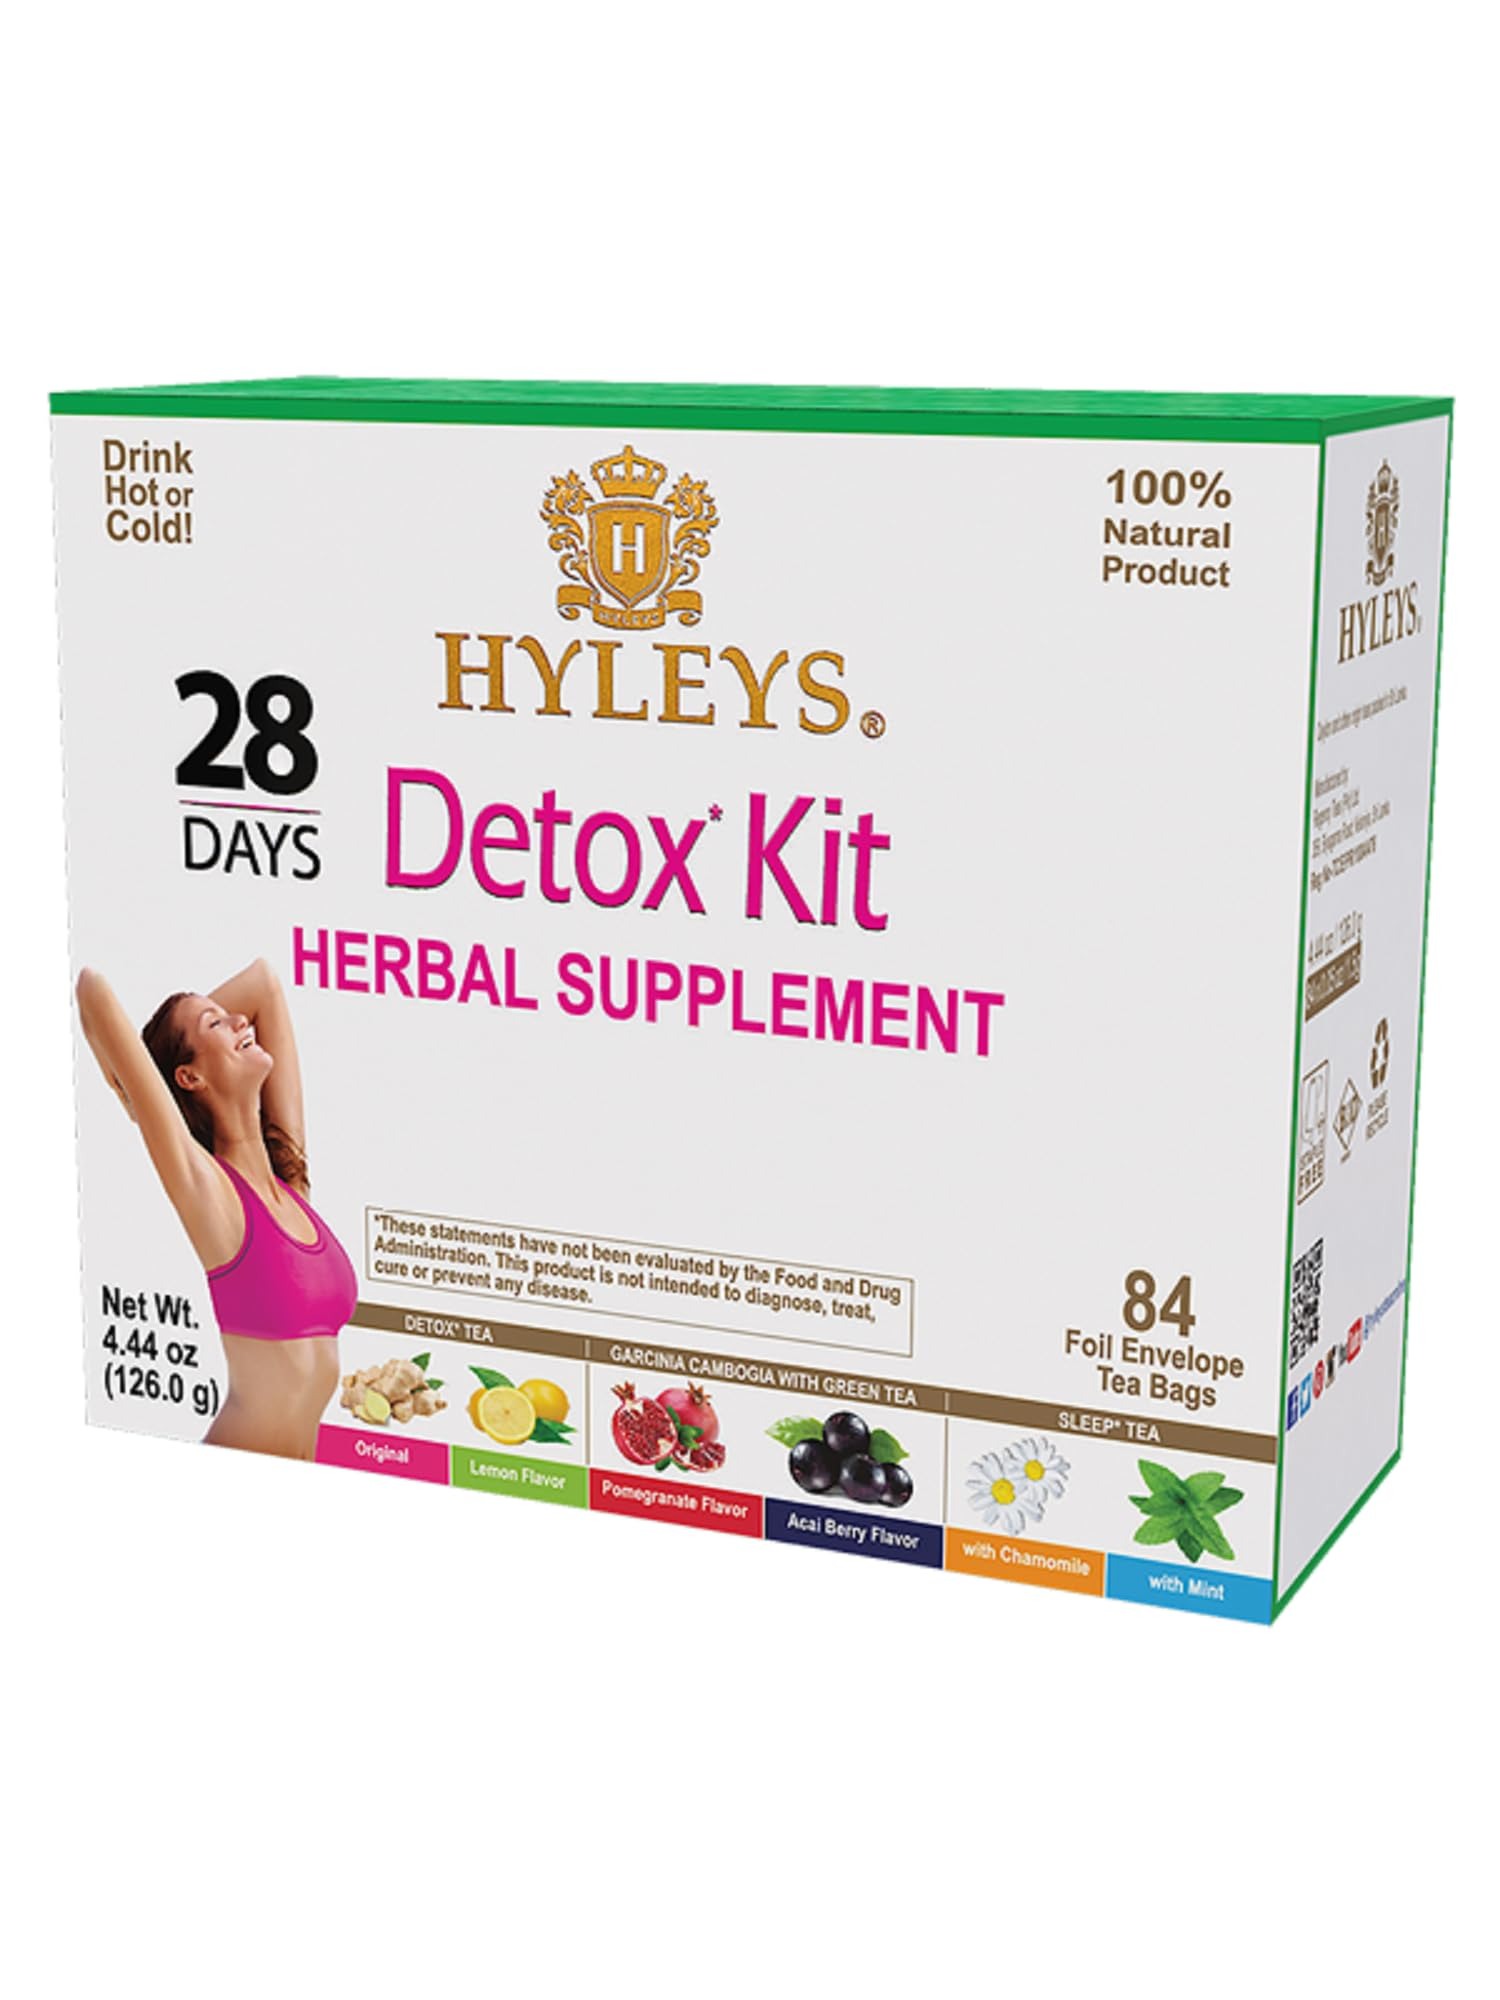
Item Name: Hyleys Detox Tea for Cleanse – 28 Day Detox Kit with 84 Tea Bags – Garcinia Cambogia, Green Tea, Mint & Chamomile – Supports Weight Loss, Digestion & Sleep
Bullet Point 1: 28-Day Detox & Weight Loss Support: This 84-count detox tea kit is designed to cleanse the body, support natural weight loss, and boost metabolism over a 28-day period.
Bullet Point 2: Garcinia Cambogia for Fat Burning: Contains Garcinia Cambogia with Green Tea in Pomegranate and Acai Berry flavors to help support fat burning and weight management.
Bullet Point 3: Day & Night Detox Formula: Includes daytime detox teas for cleansing and Sleep Teas with mint and chamomile to promote relaxation and restful sleep.
Bullet Point 4: 100% Natural Ingredients: Made from premium herbal ingredients including green tea, garcinia cambogia, mint, and chamomile with no artificial additives.
Bullet Point 5: Variety of Delicious Flavors: Includes Detox Original, Detox Lemon, Garcinia Cambogia Pomegranate, Garcinia Cambogia Acai Berry, Sleep Tea Mint, and Sleep Tea Chamomile for a flavorful cleanse experience.
Value: 84.0
Unit: Count

Price: 15.795